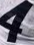
Number: 4